Biodiversity Indicators Partnership

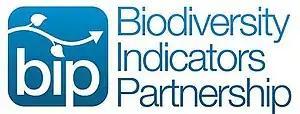
Biodiversity Indicators Partnership Logo

The Biodiversity Indicators Partnership (BIP) brings together a host of international organizations working on indicator development, to provide the best available information on biodiversity trends to the global community. The Partnership was initially established to help monitor progress towards the Convention on Biological Diversity (CBD) 2010 Biodiversity target. However, since its establishment in 2006 the BIP has developed a strong identity not only within the CBD but with other Multilateral Environmental Agreements (MEAs), national and regional governments and other sectors. As a result, the Partnership will continue through international collaboration and cooperation to provide biodiversity indicator information and trends into the future.